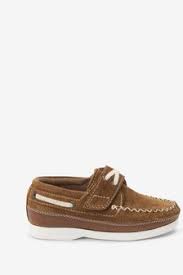
Label: Boat